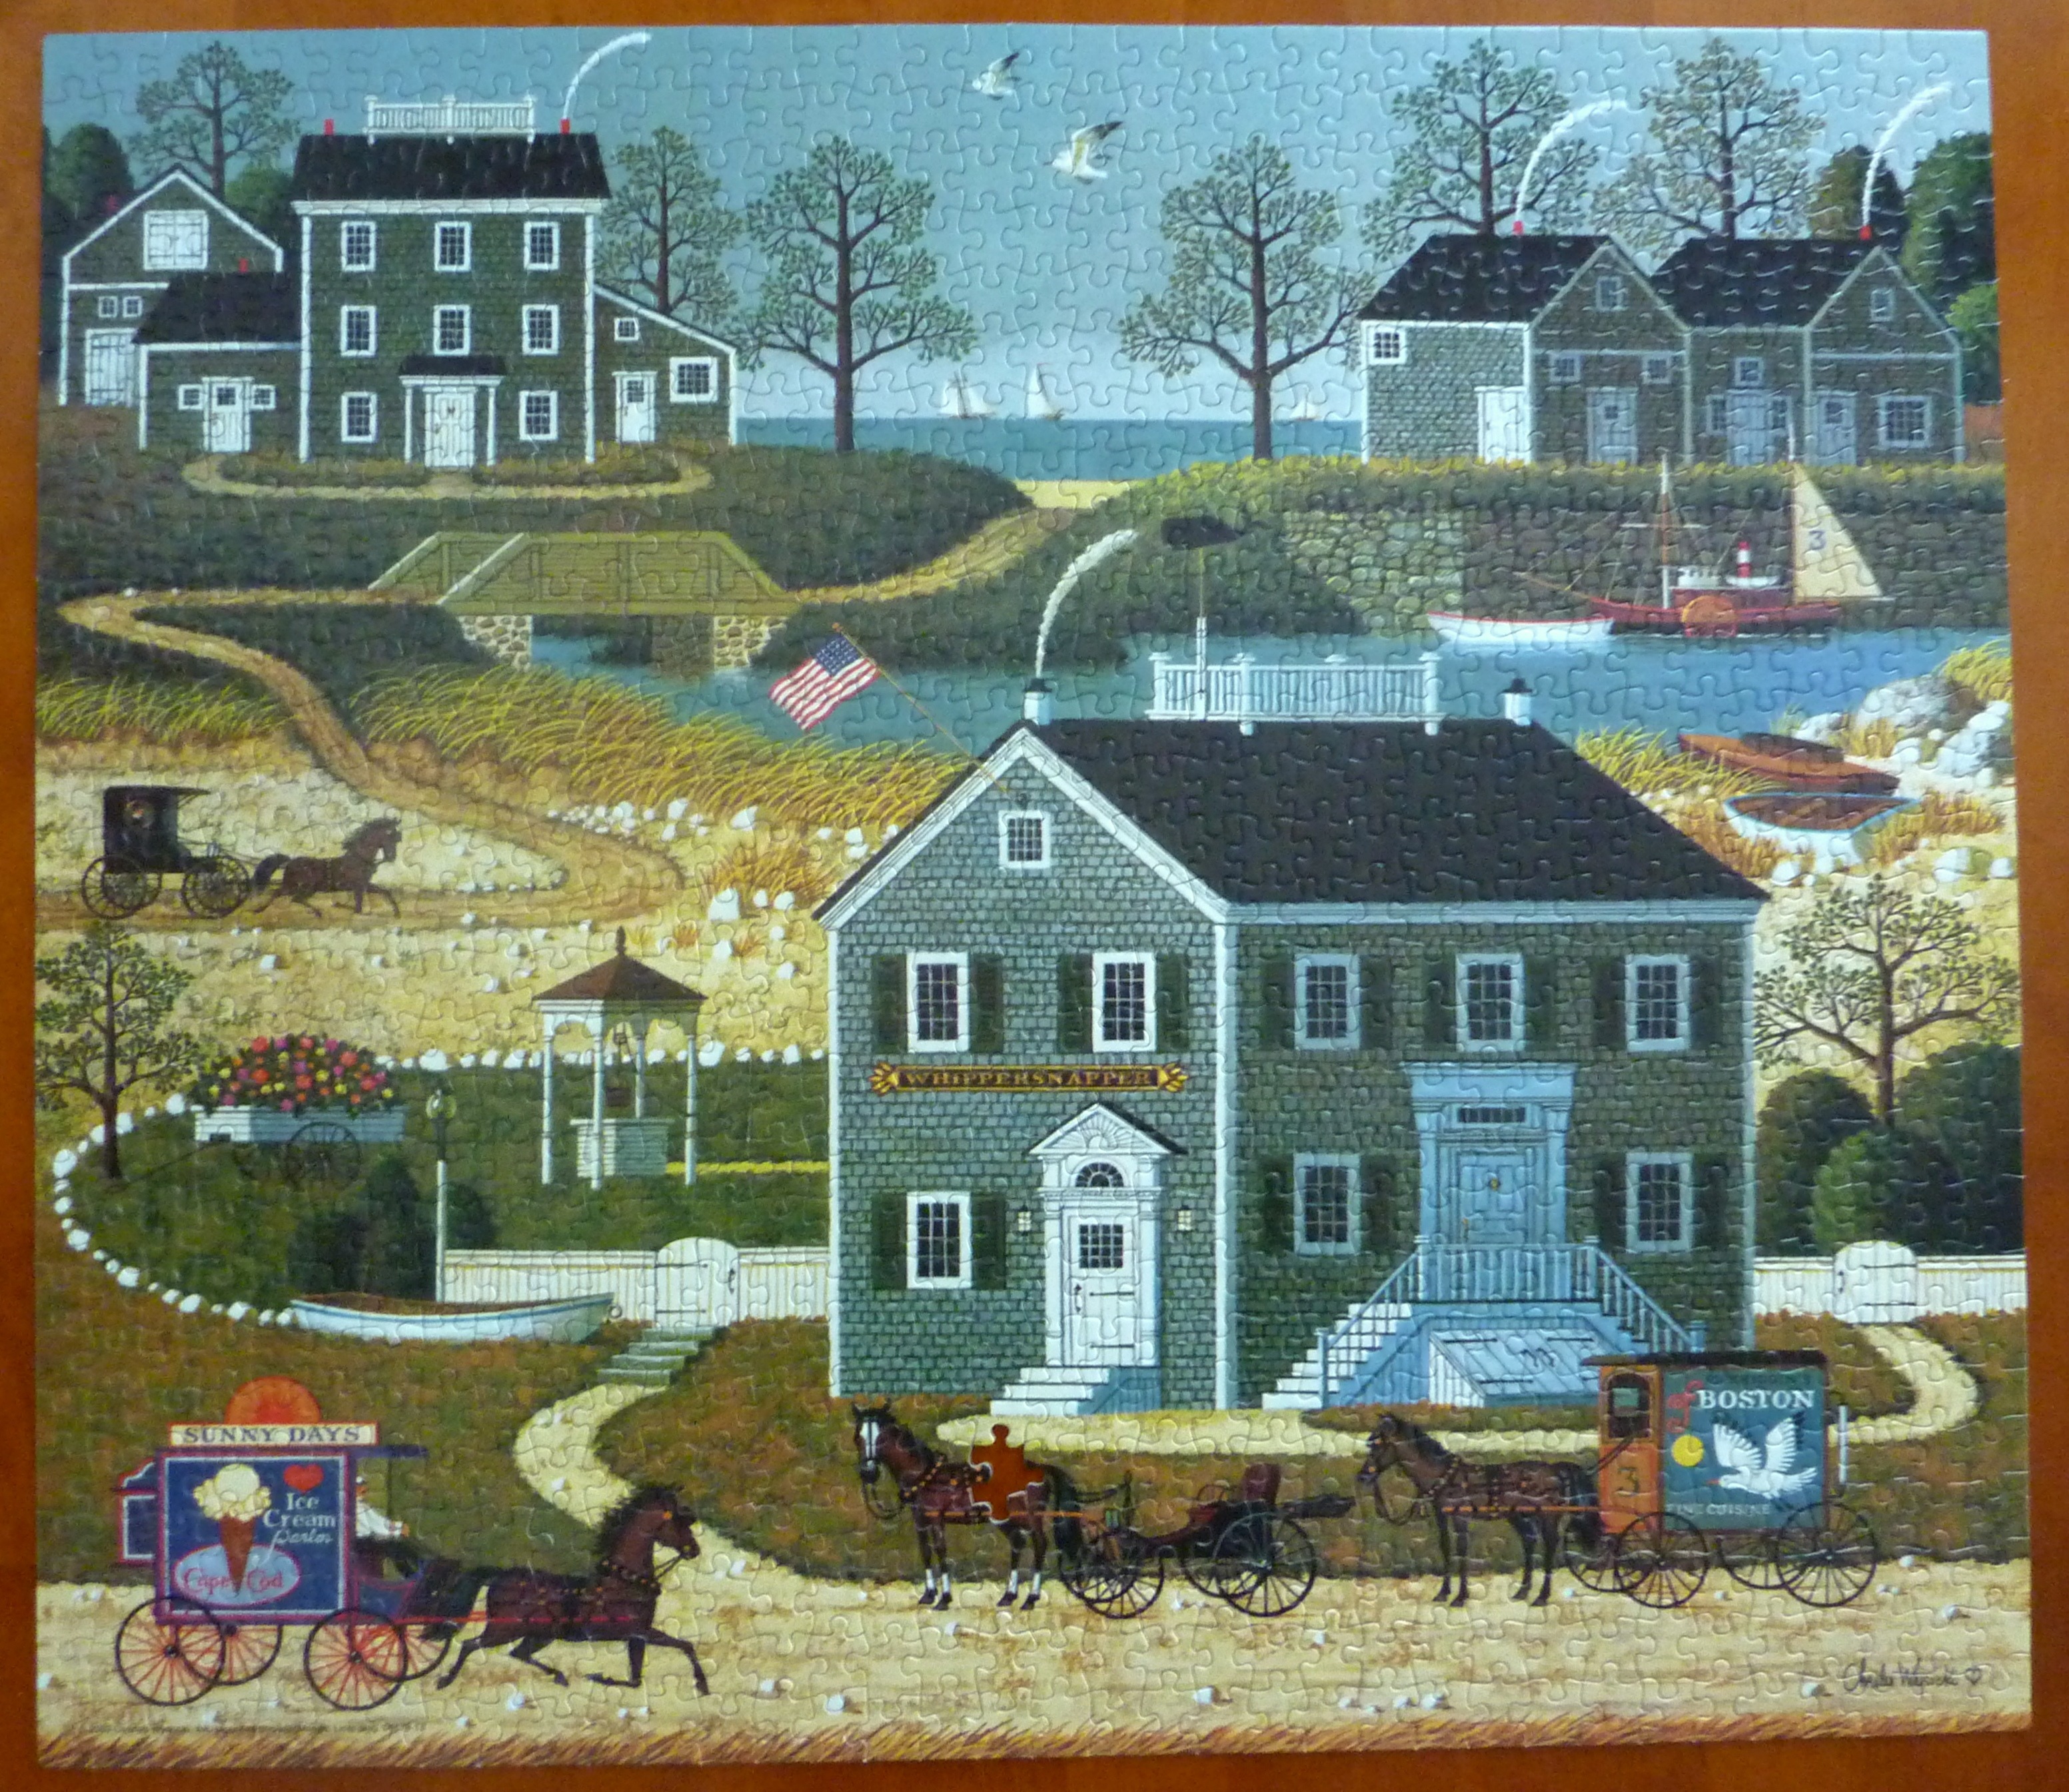
architecture, town, home, village, scenic, artistic, historic, toy, material, painting, textile, horses, art, american, drawing, buildings, picturesque, tapestry, puzzle, provincial, americans